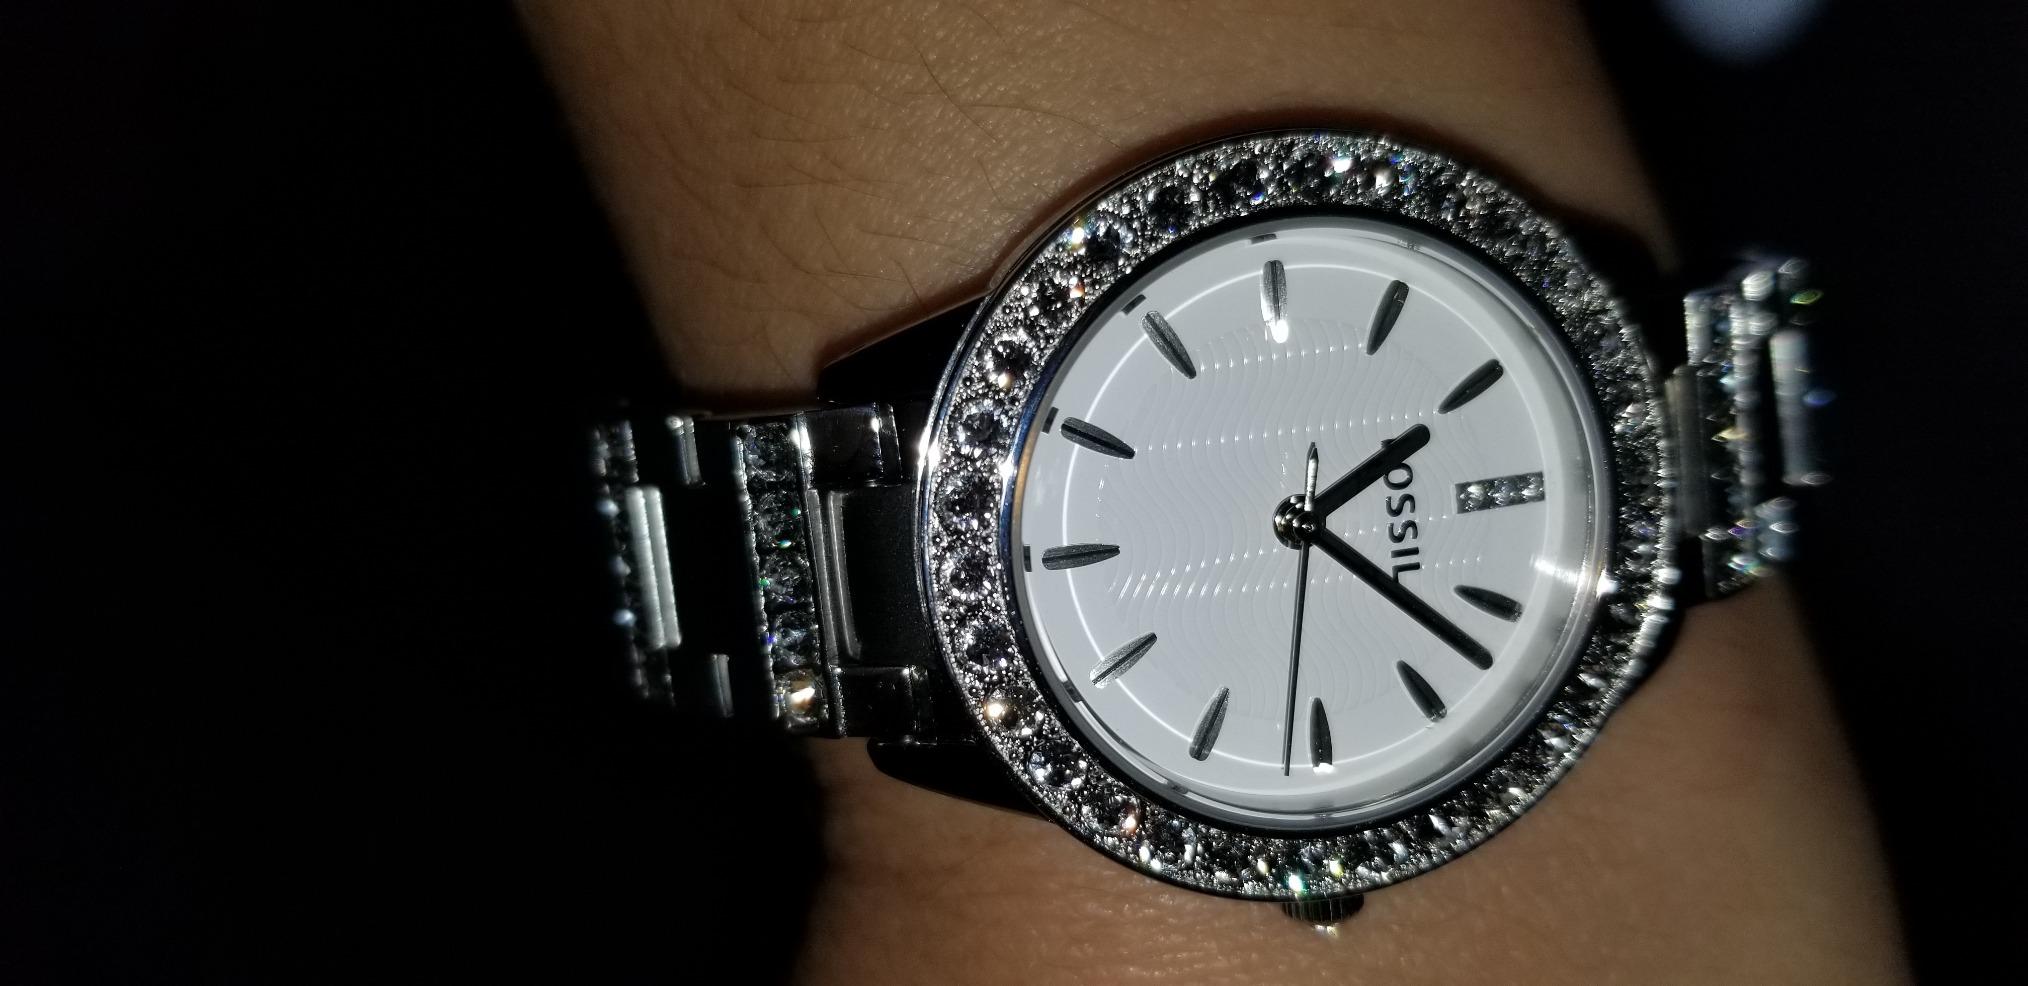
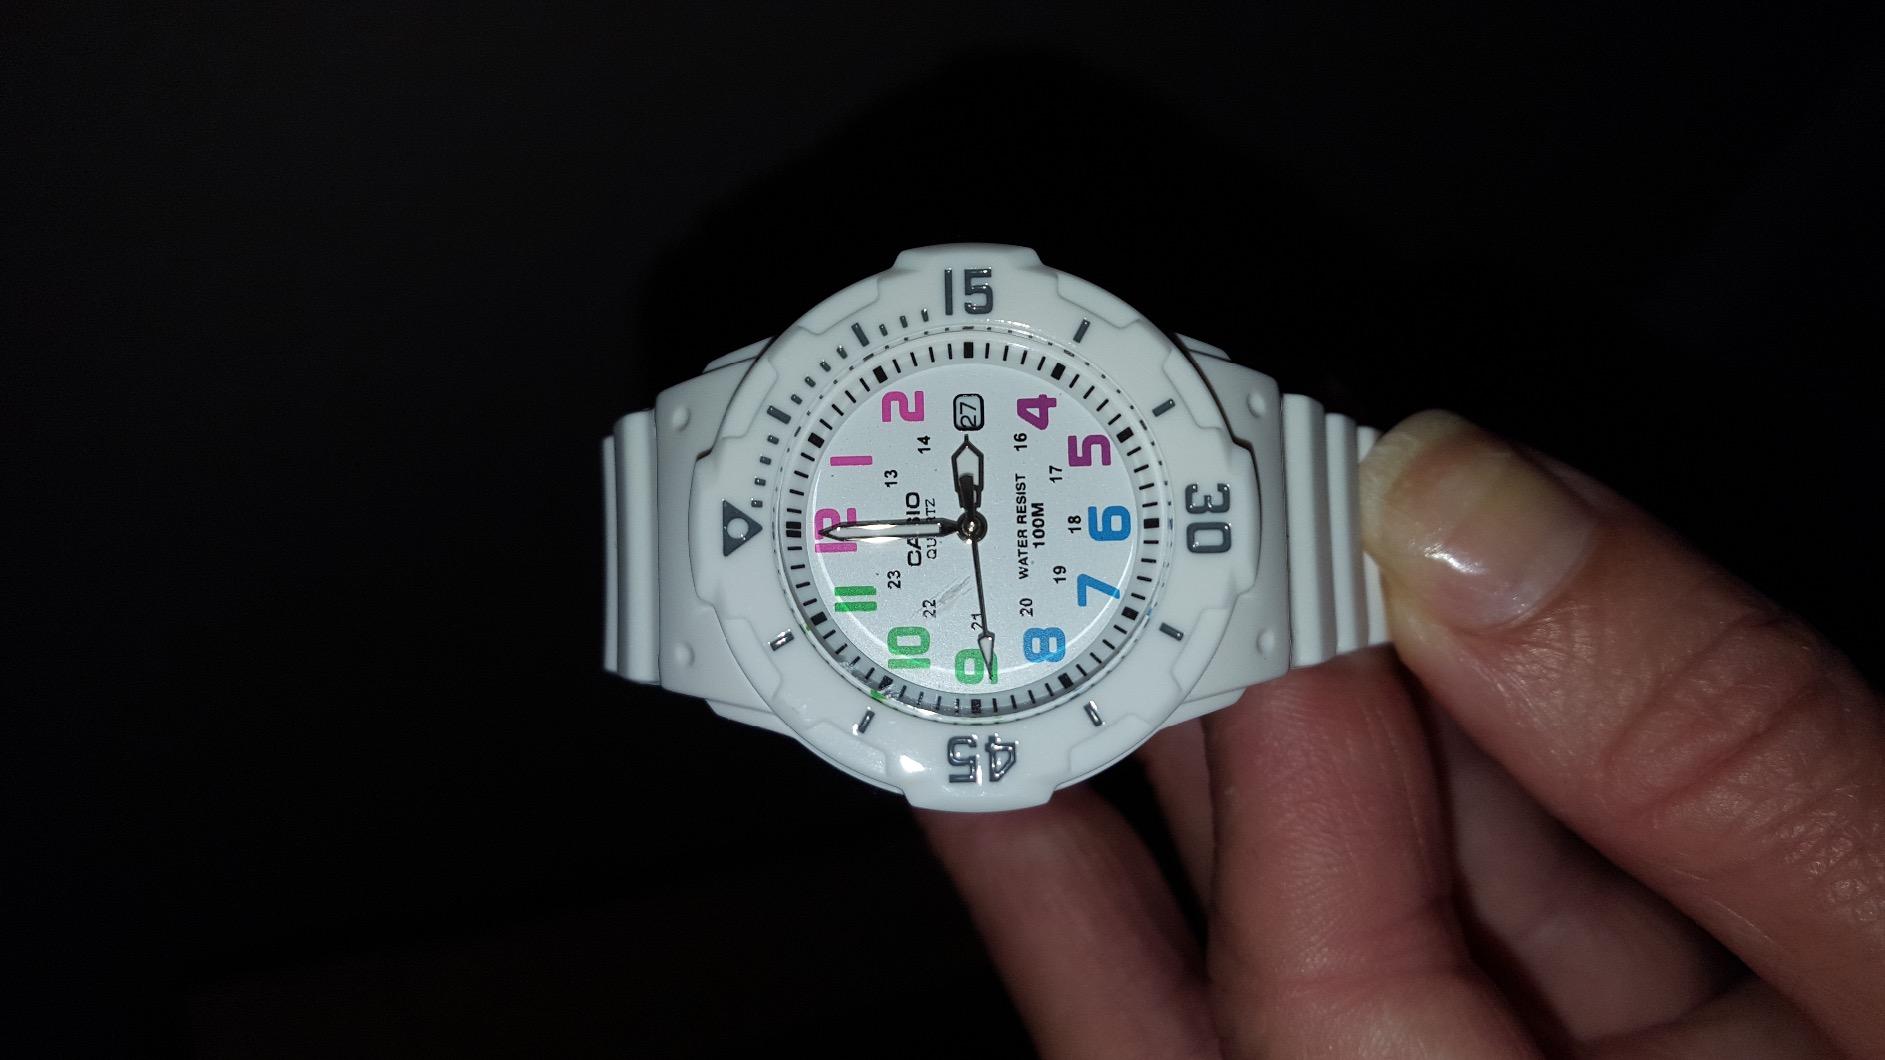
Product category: accessories_watch
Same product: no